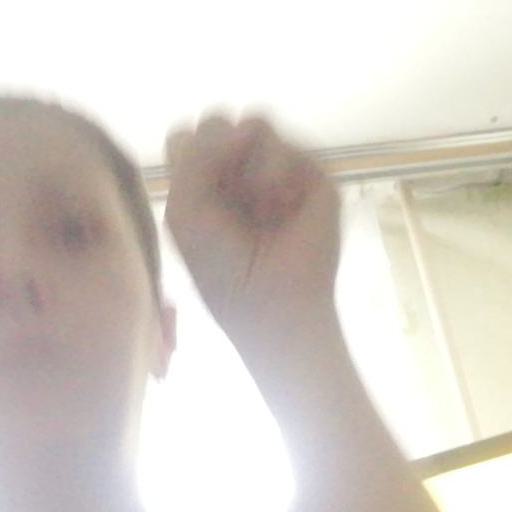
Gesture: fist